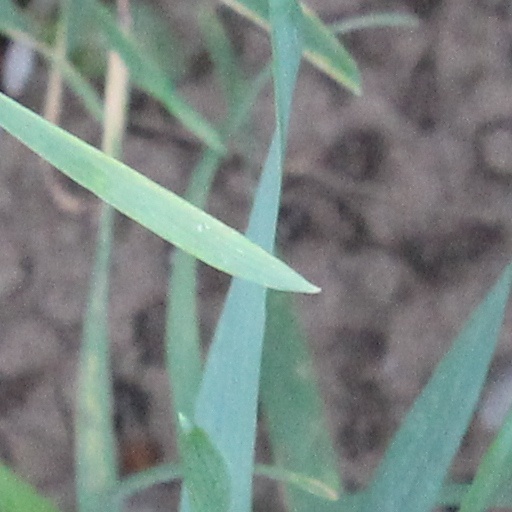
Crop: wheat